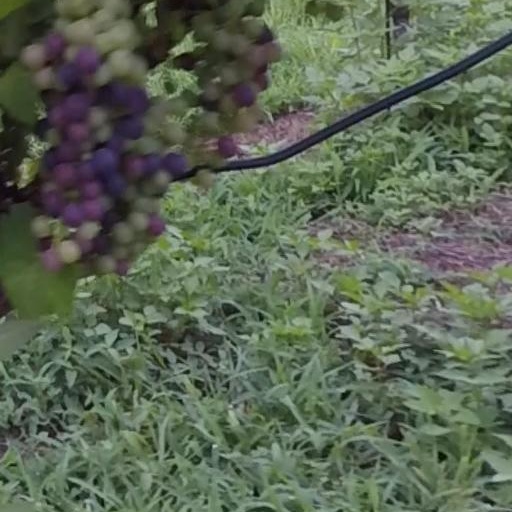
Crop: grape